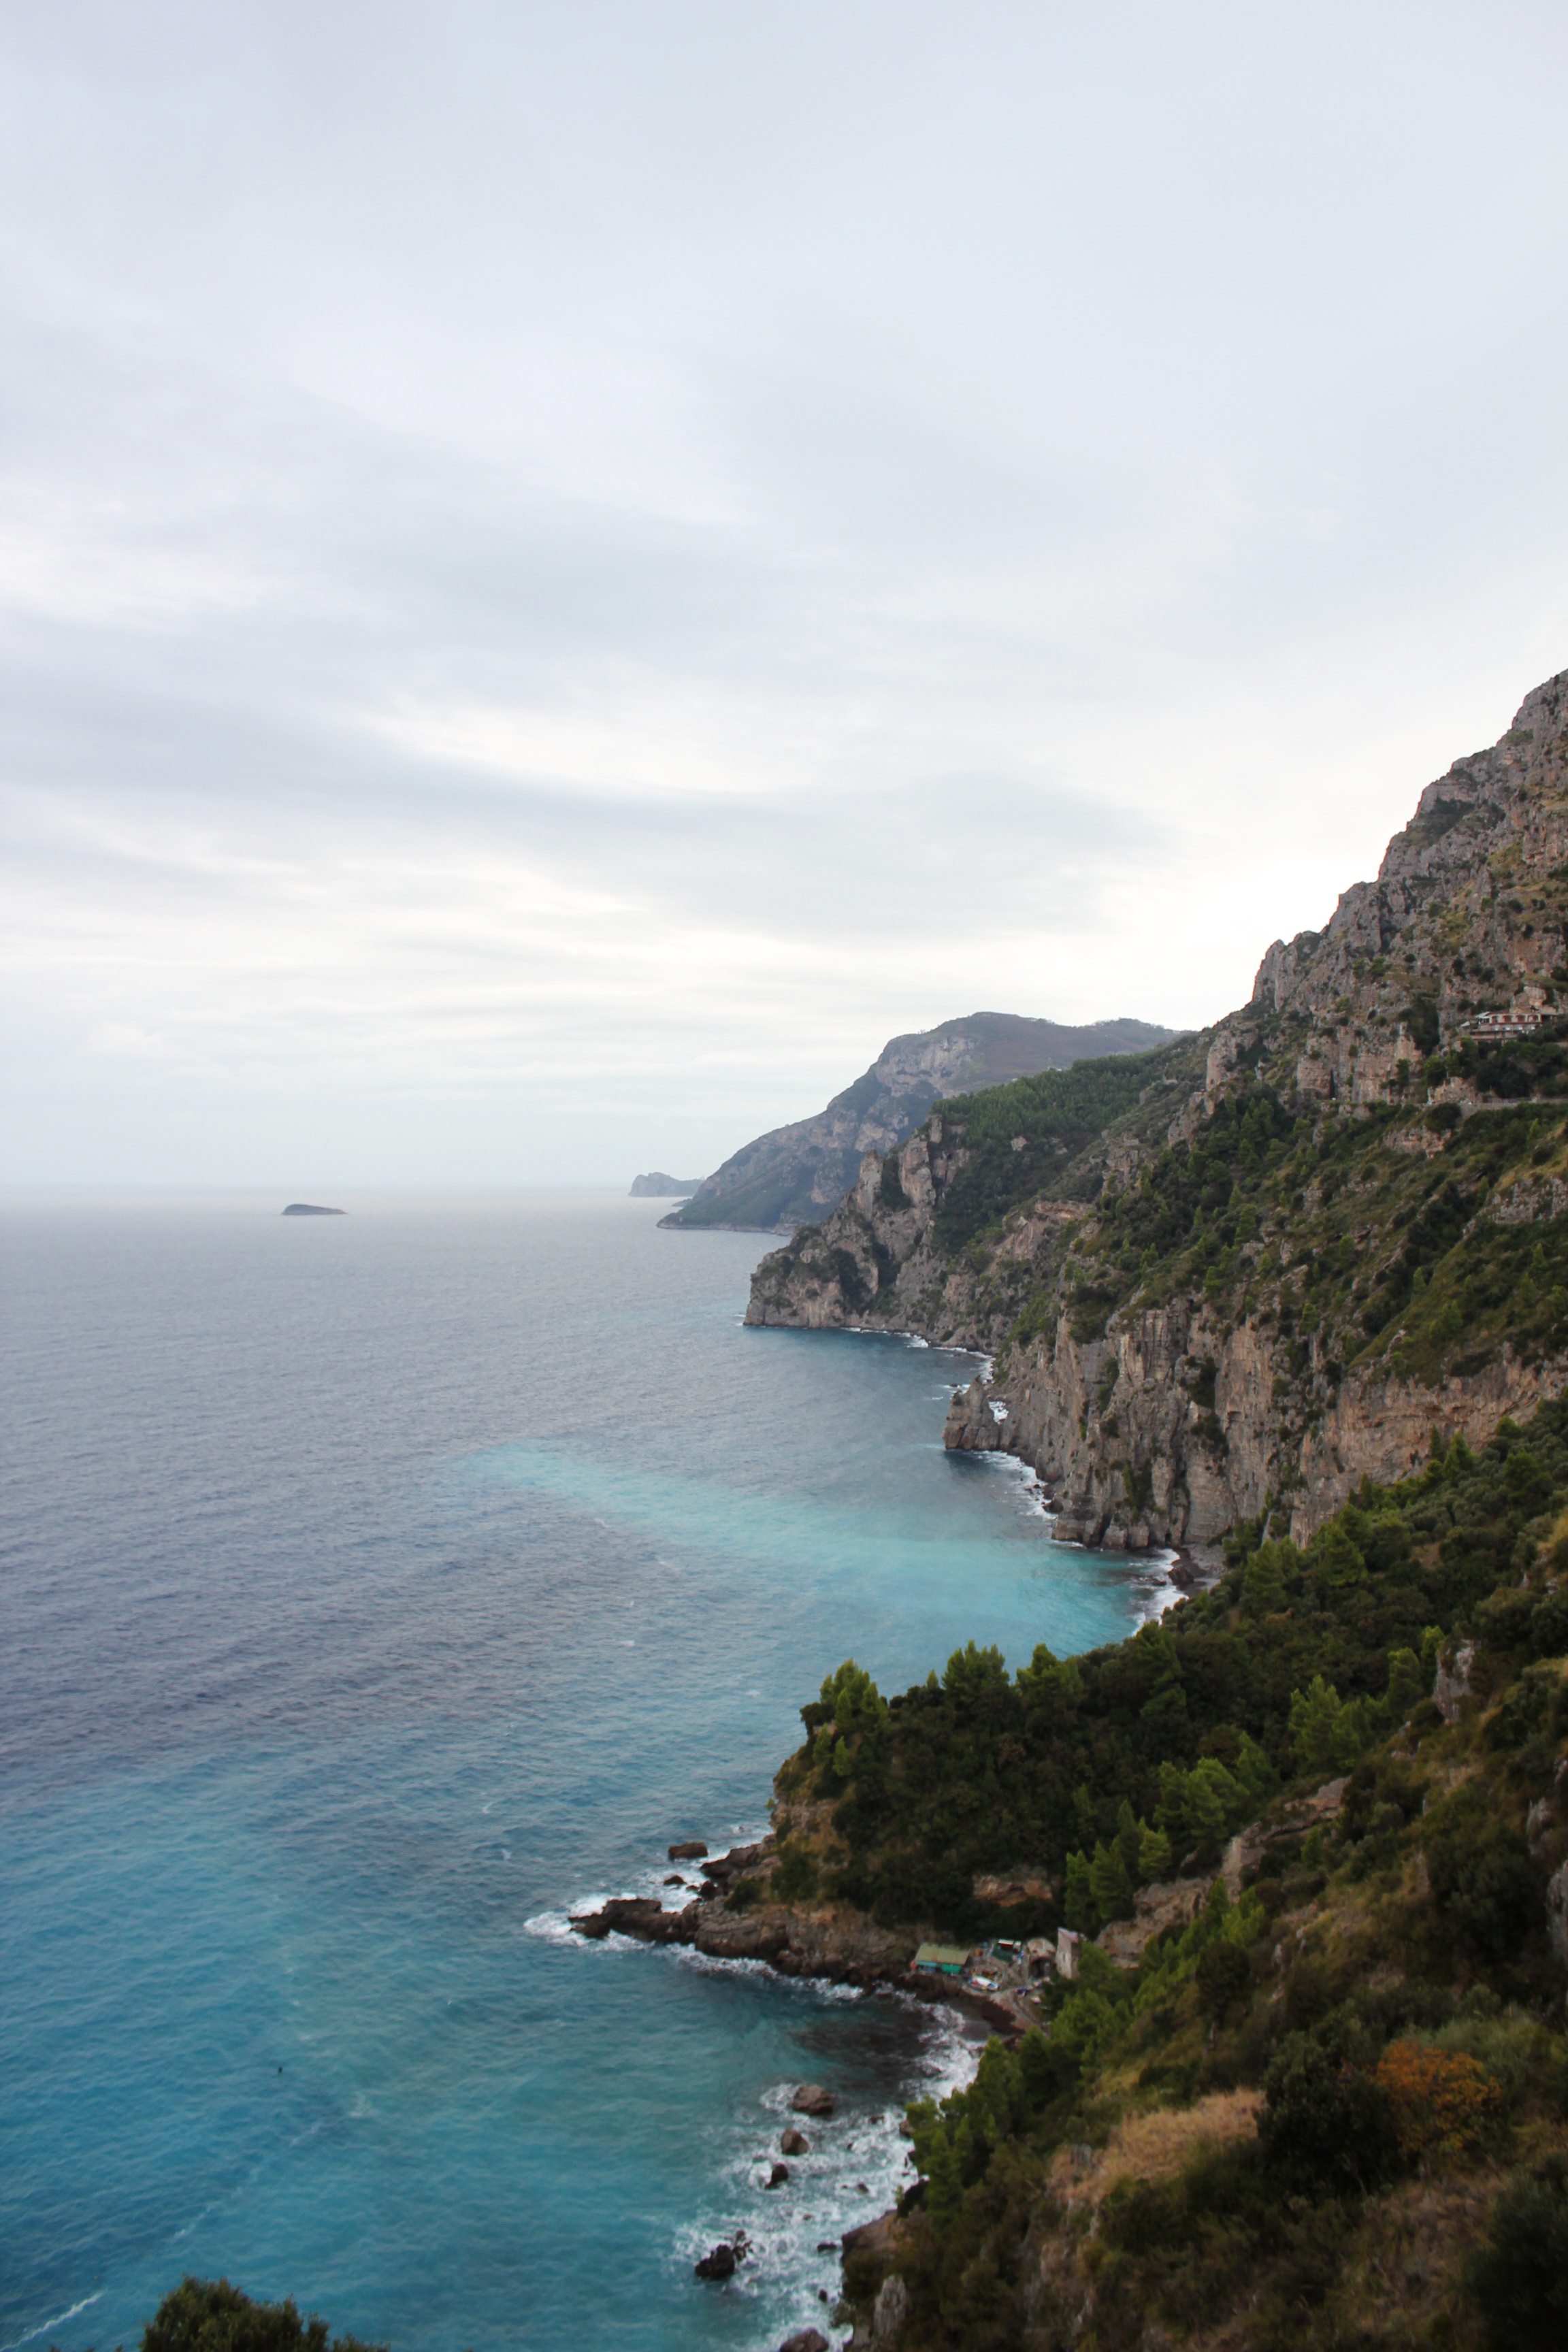
beach, sea, coast, ocean, shore, vacation, cliff, cove, bay, italy, terrain, body of water, cape, islet, landform, geographical feature, forge teono, to the amalfi coast